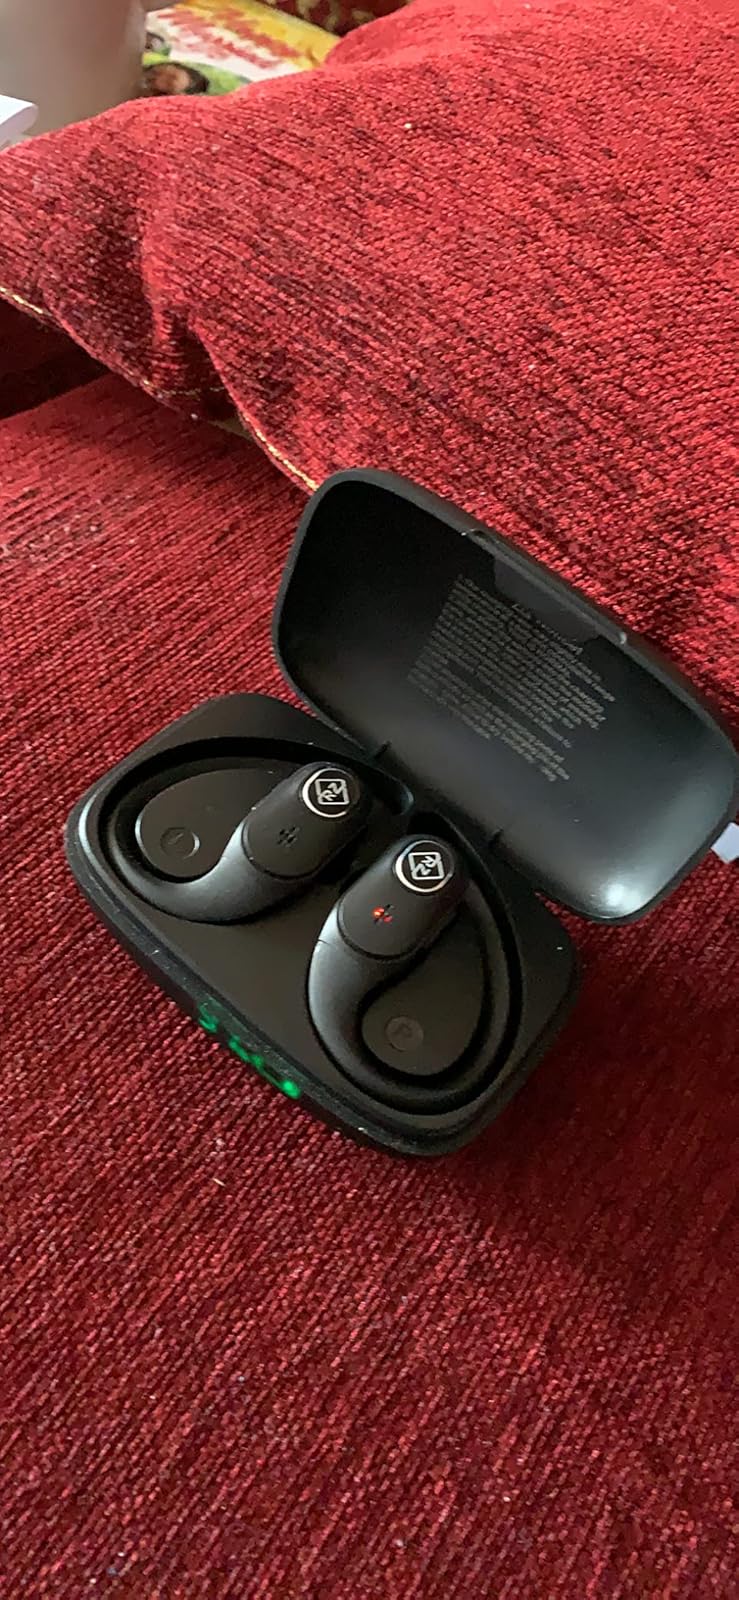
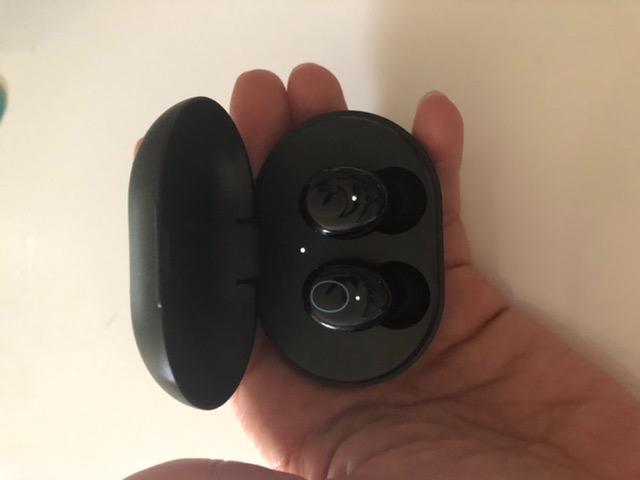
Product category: earbuds
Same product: no